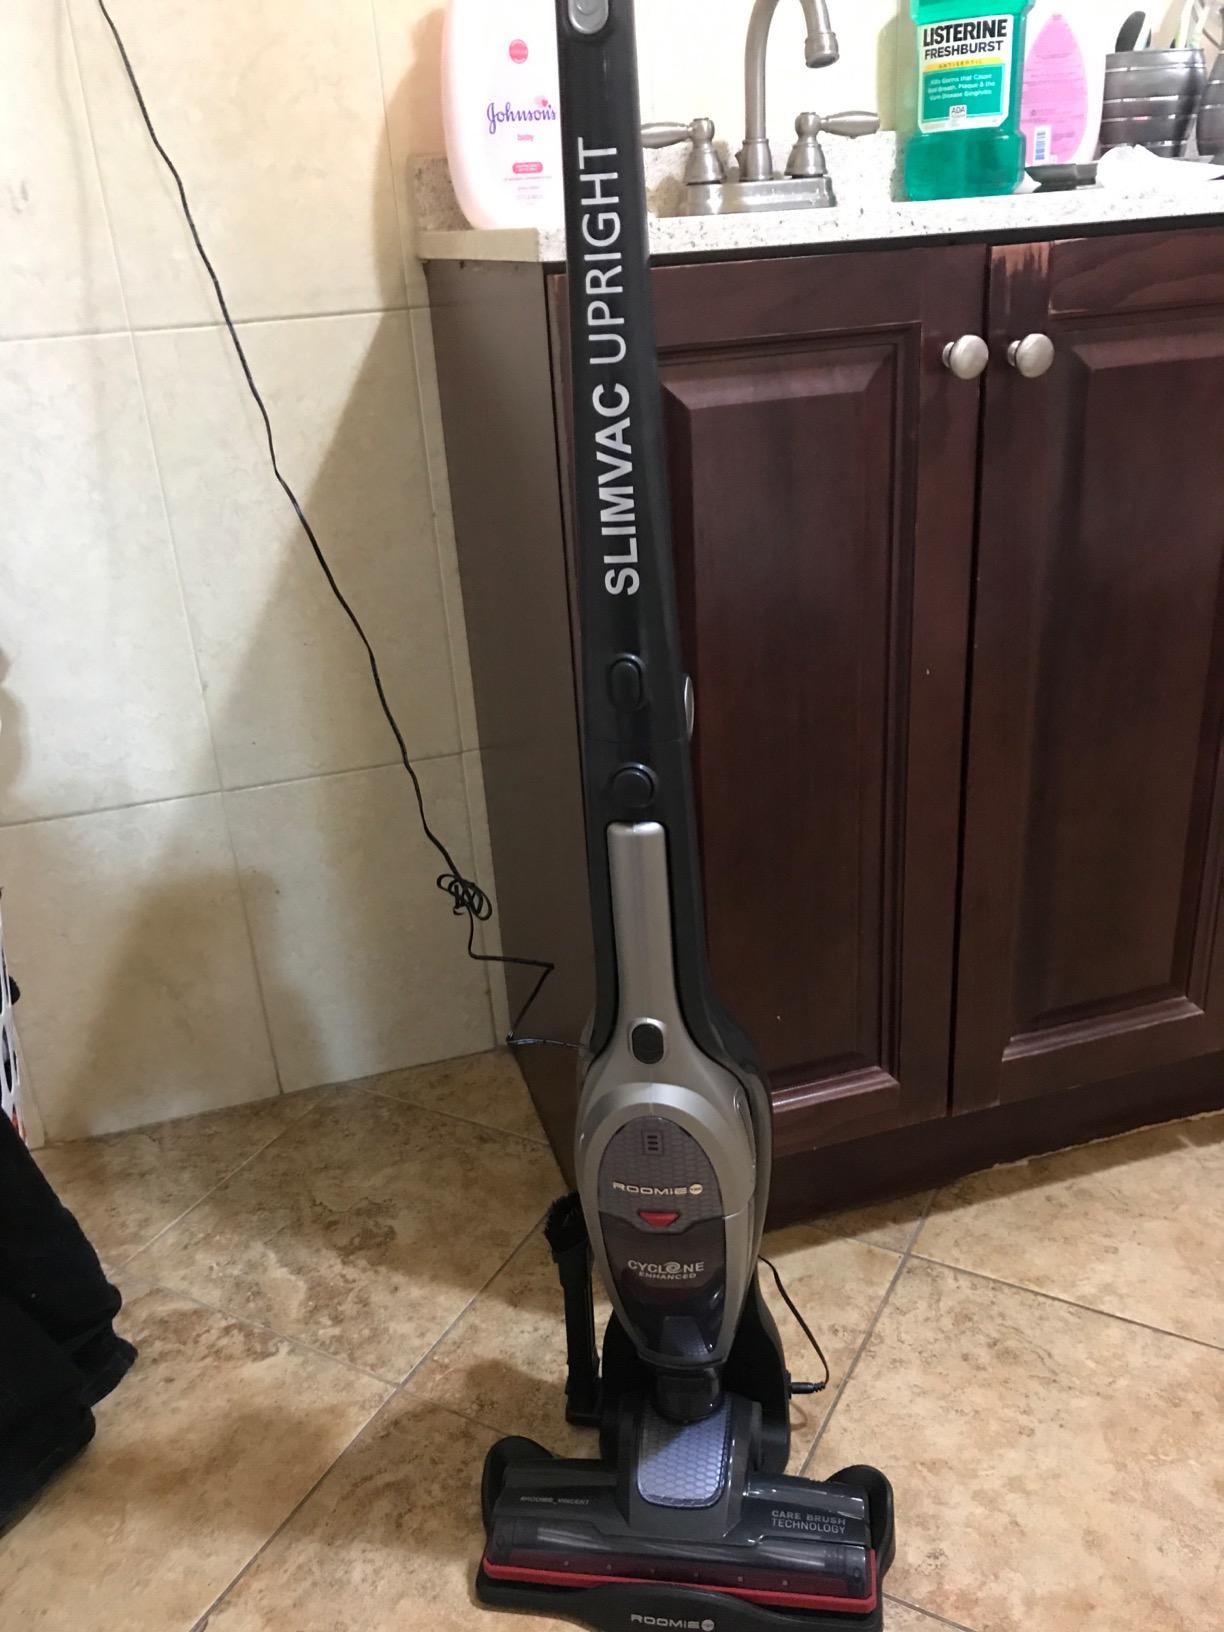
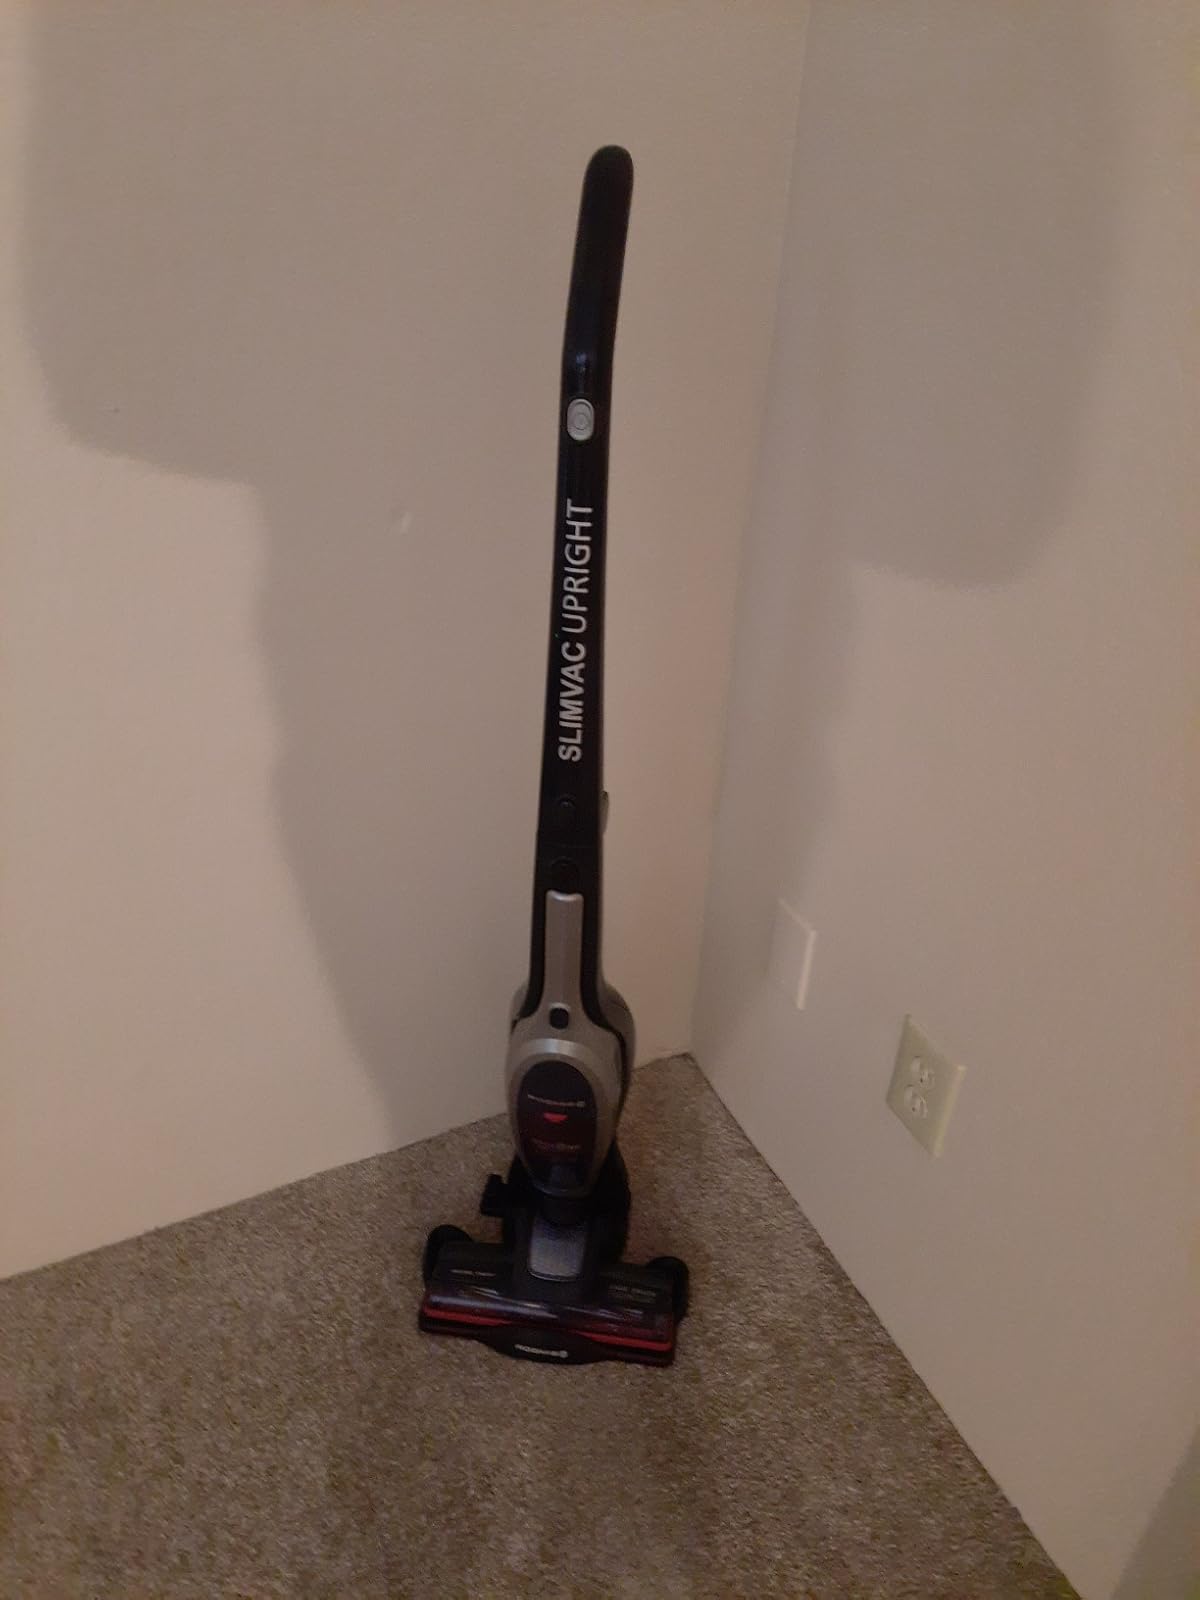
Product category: items_vacuum
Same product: yes